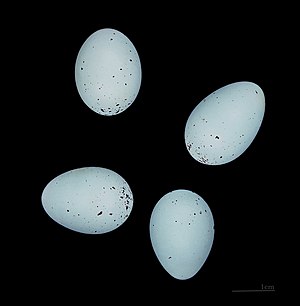
Karmindompap / Ynglepladser
Æg af karmindompap
Karmindompappen er en fugleart i familien finker.